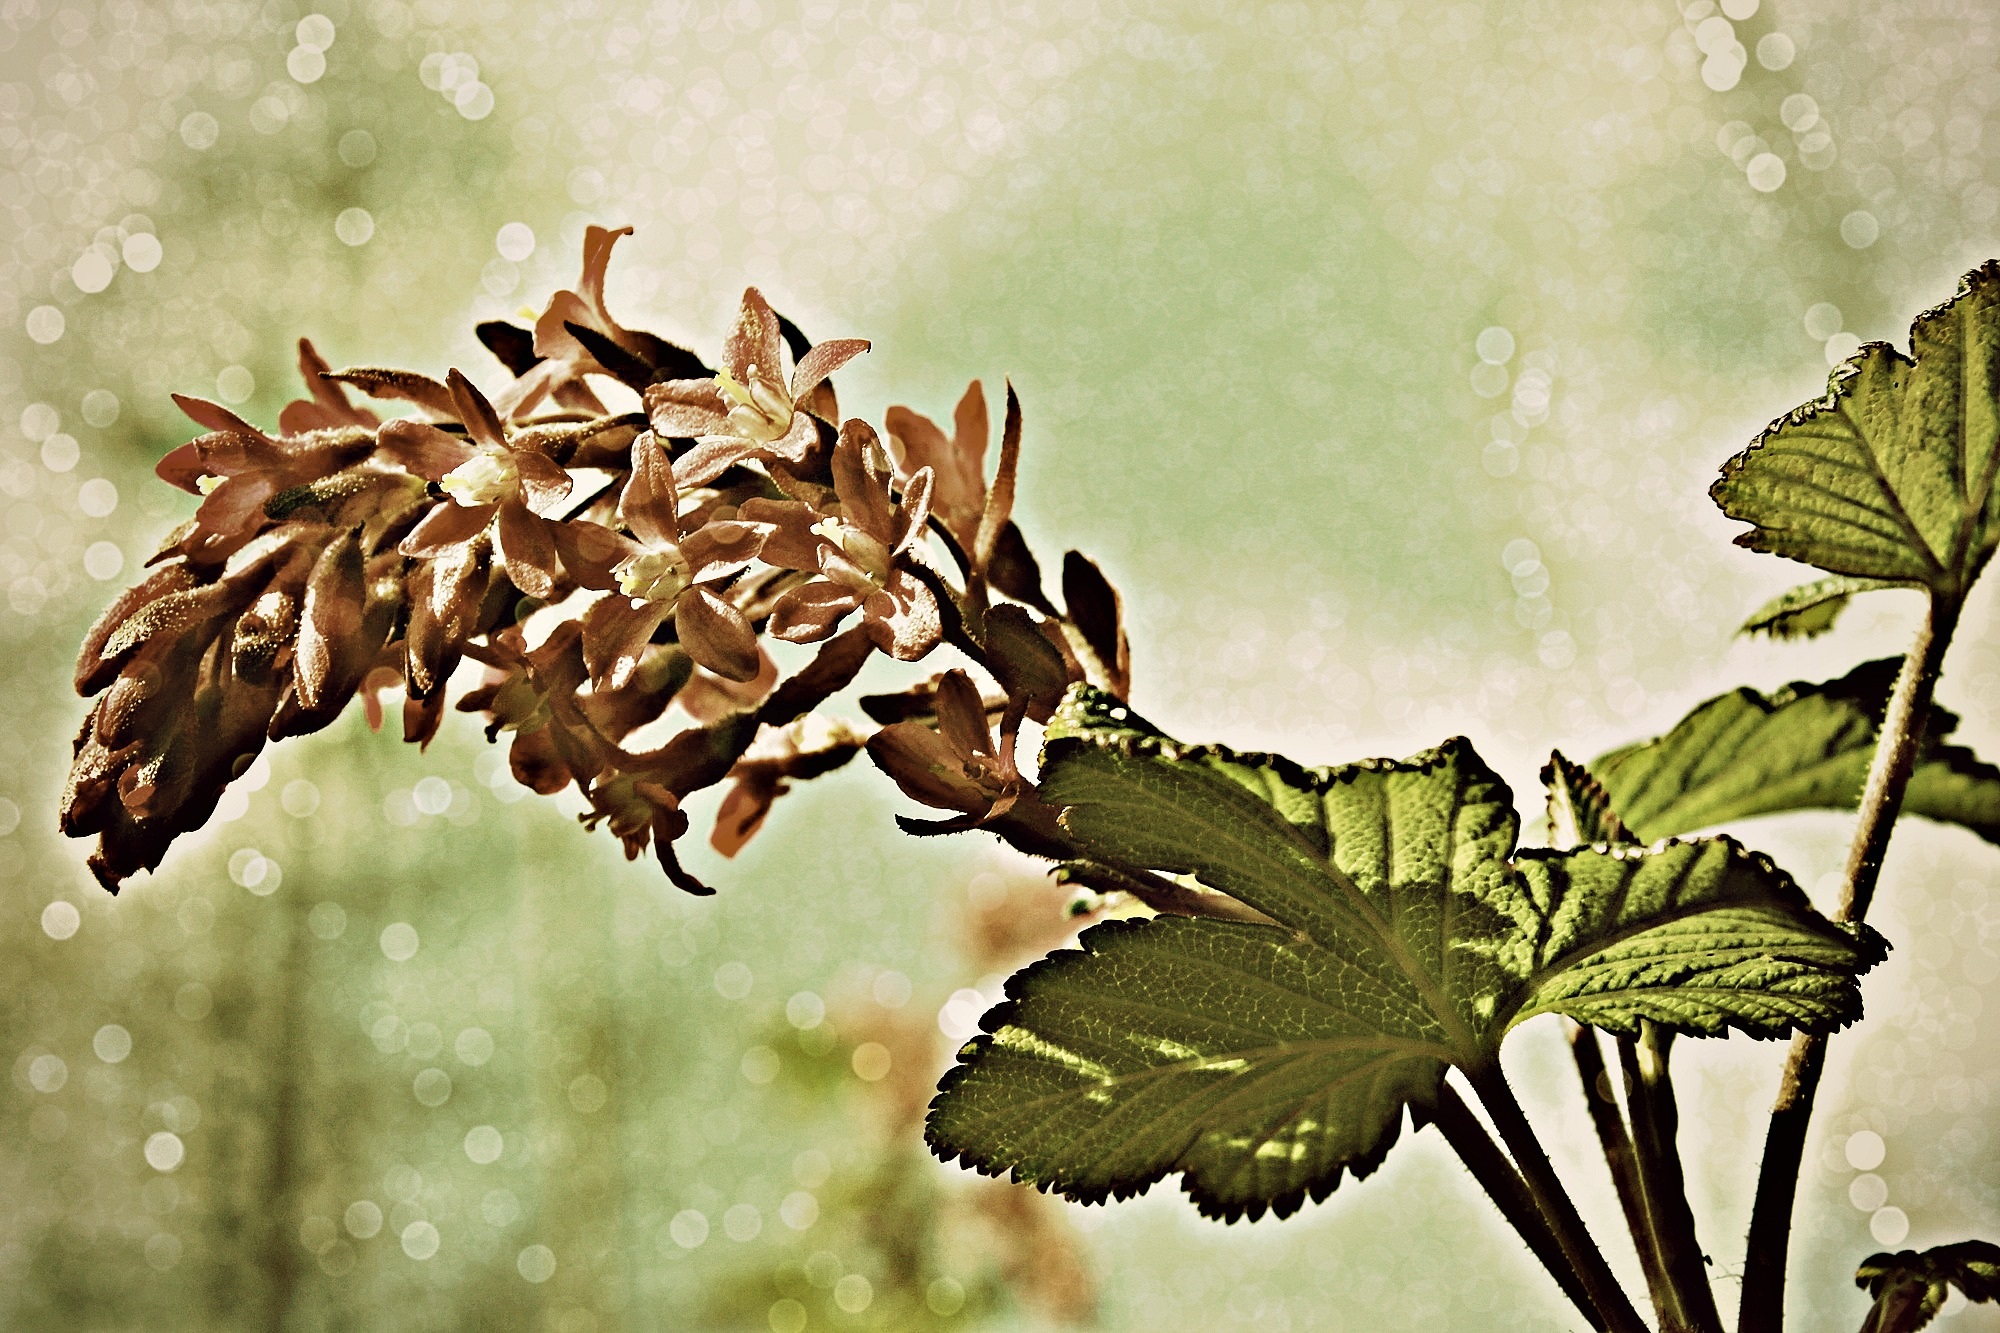
tree, nature, branch, blossom, bokeh, plant, leaf, flower, bloom, wildlife, bush, spring, green, jungle, autumn, botany, garden, pink, close, flora, fauna, sparkle, full bloom, macro photography, flowering plant, land plant